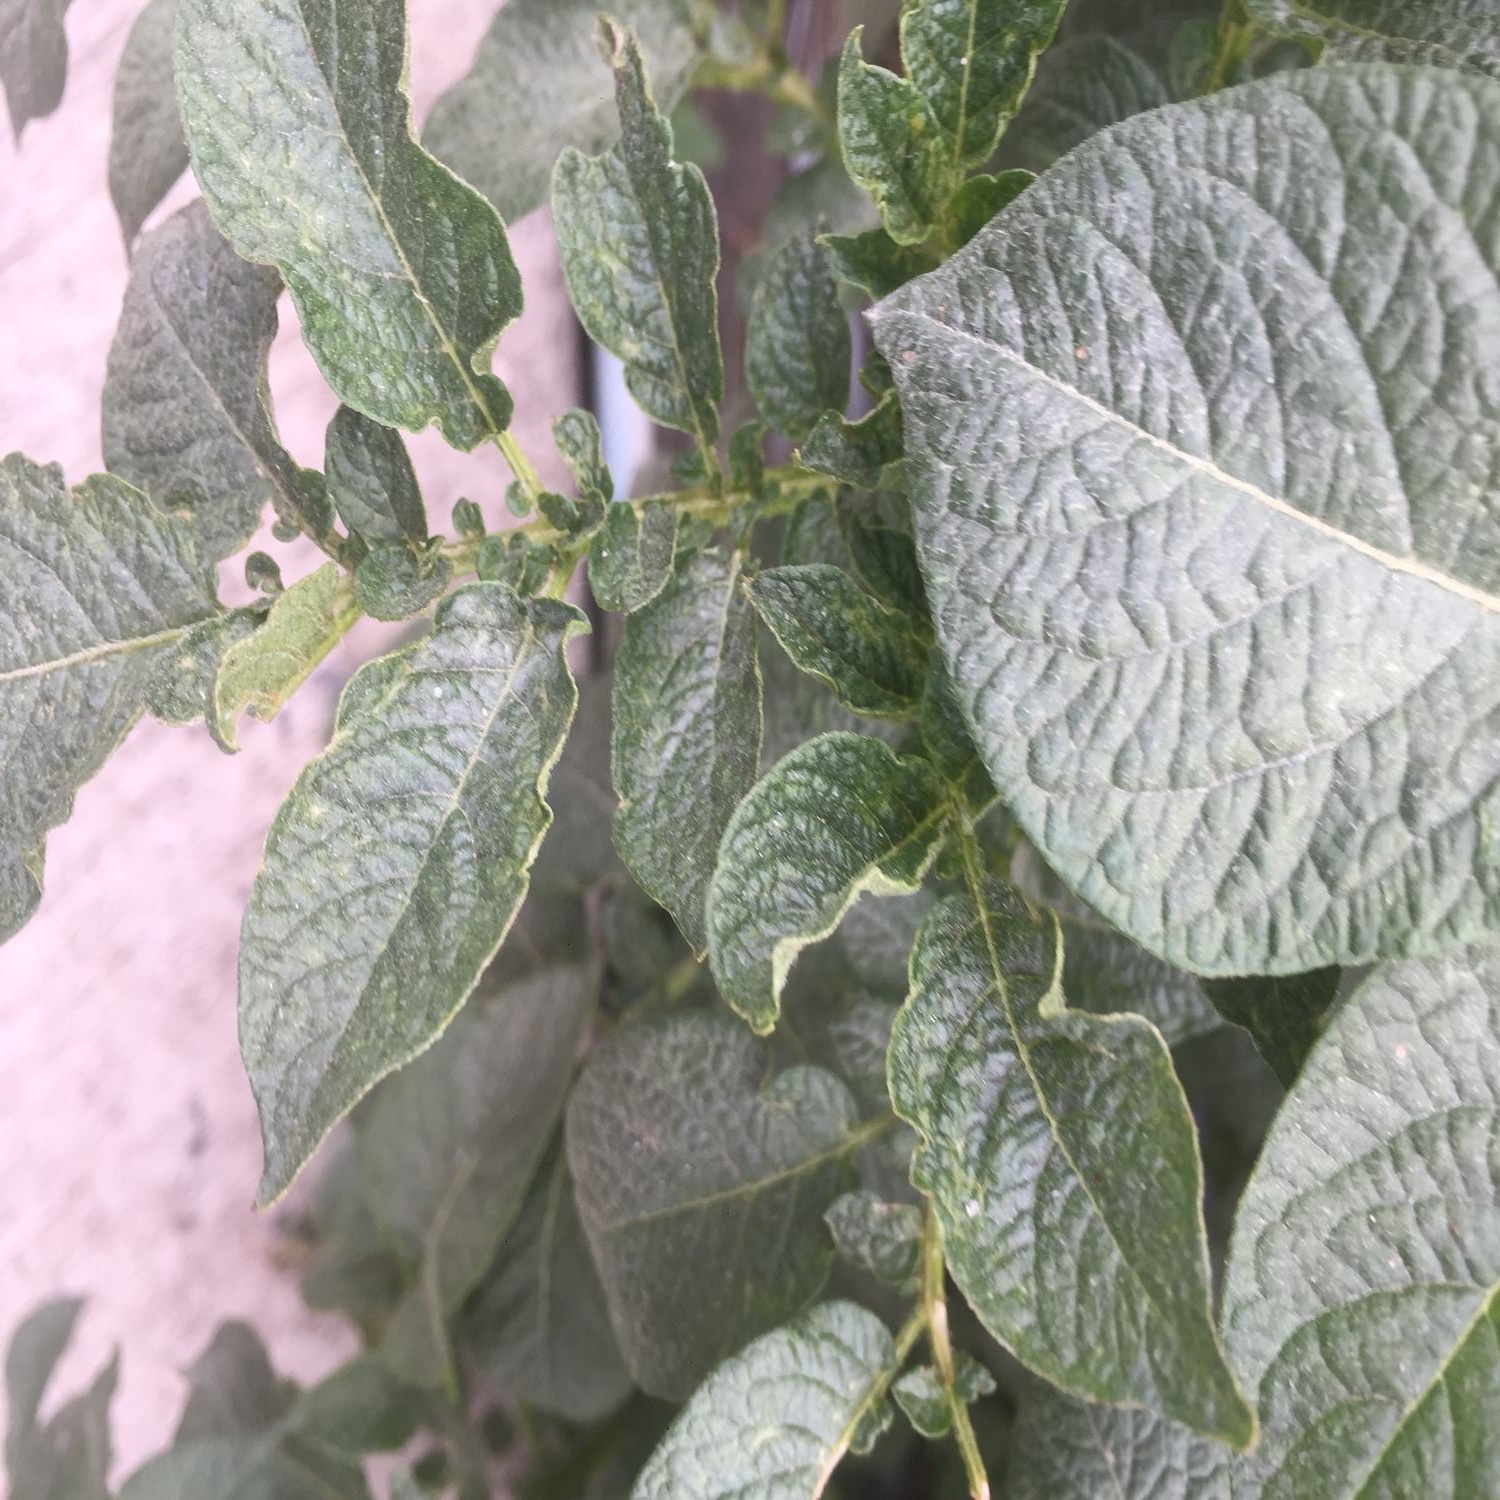
Etiqueta: Virus